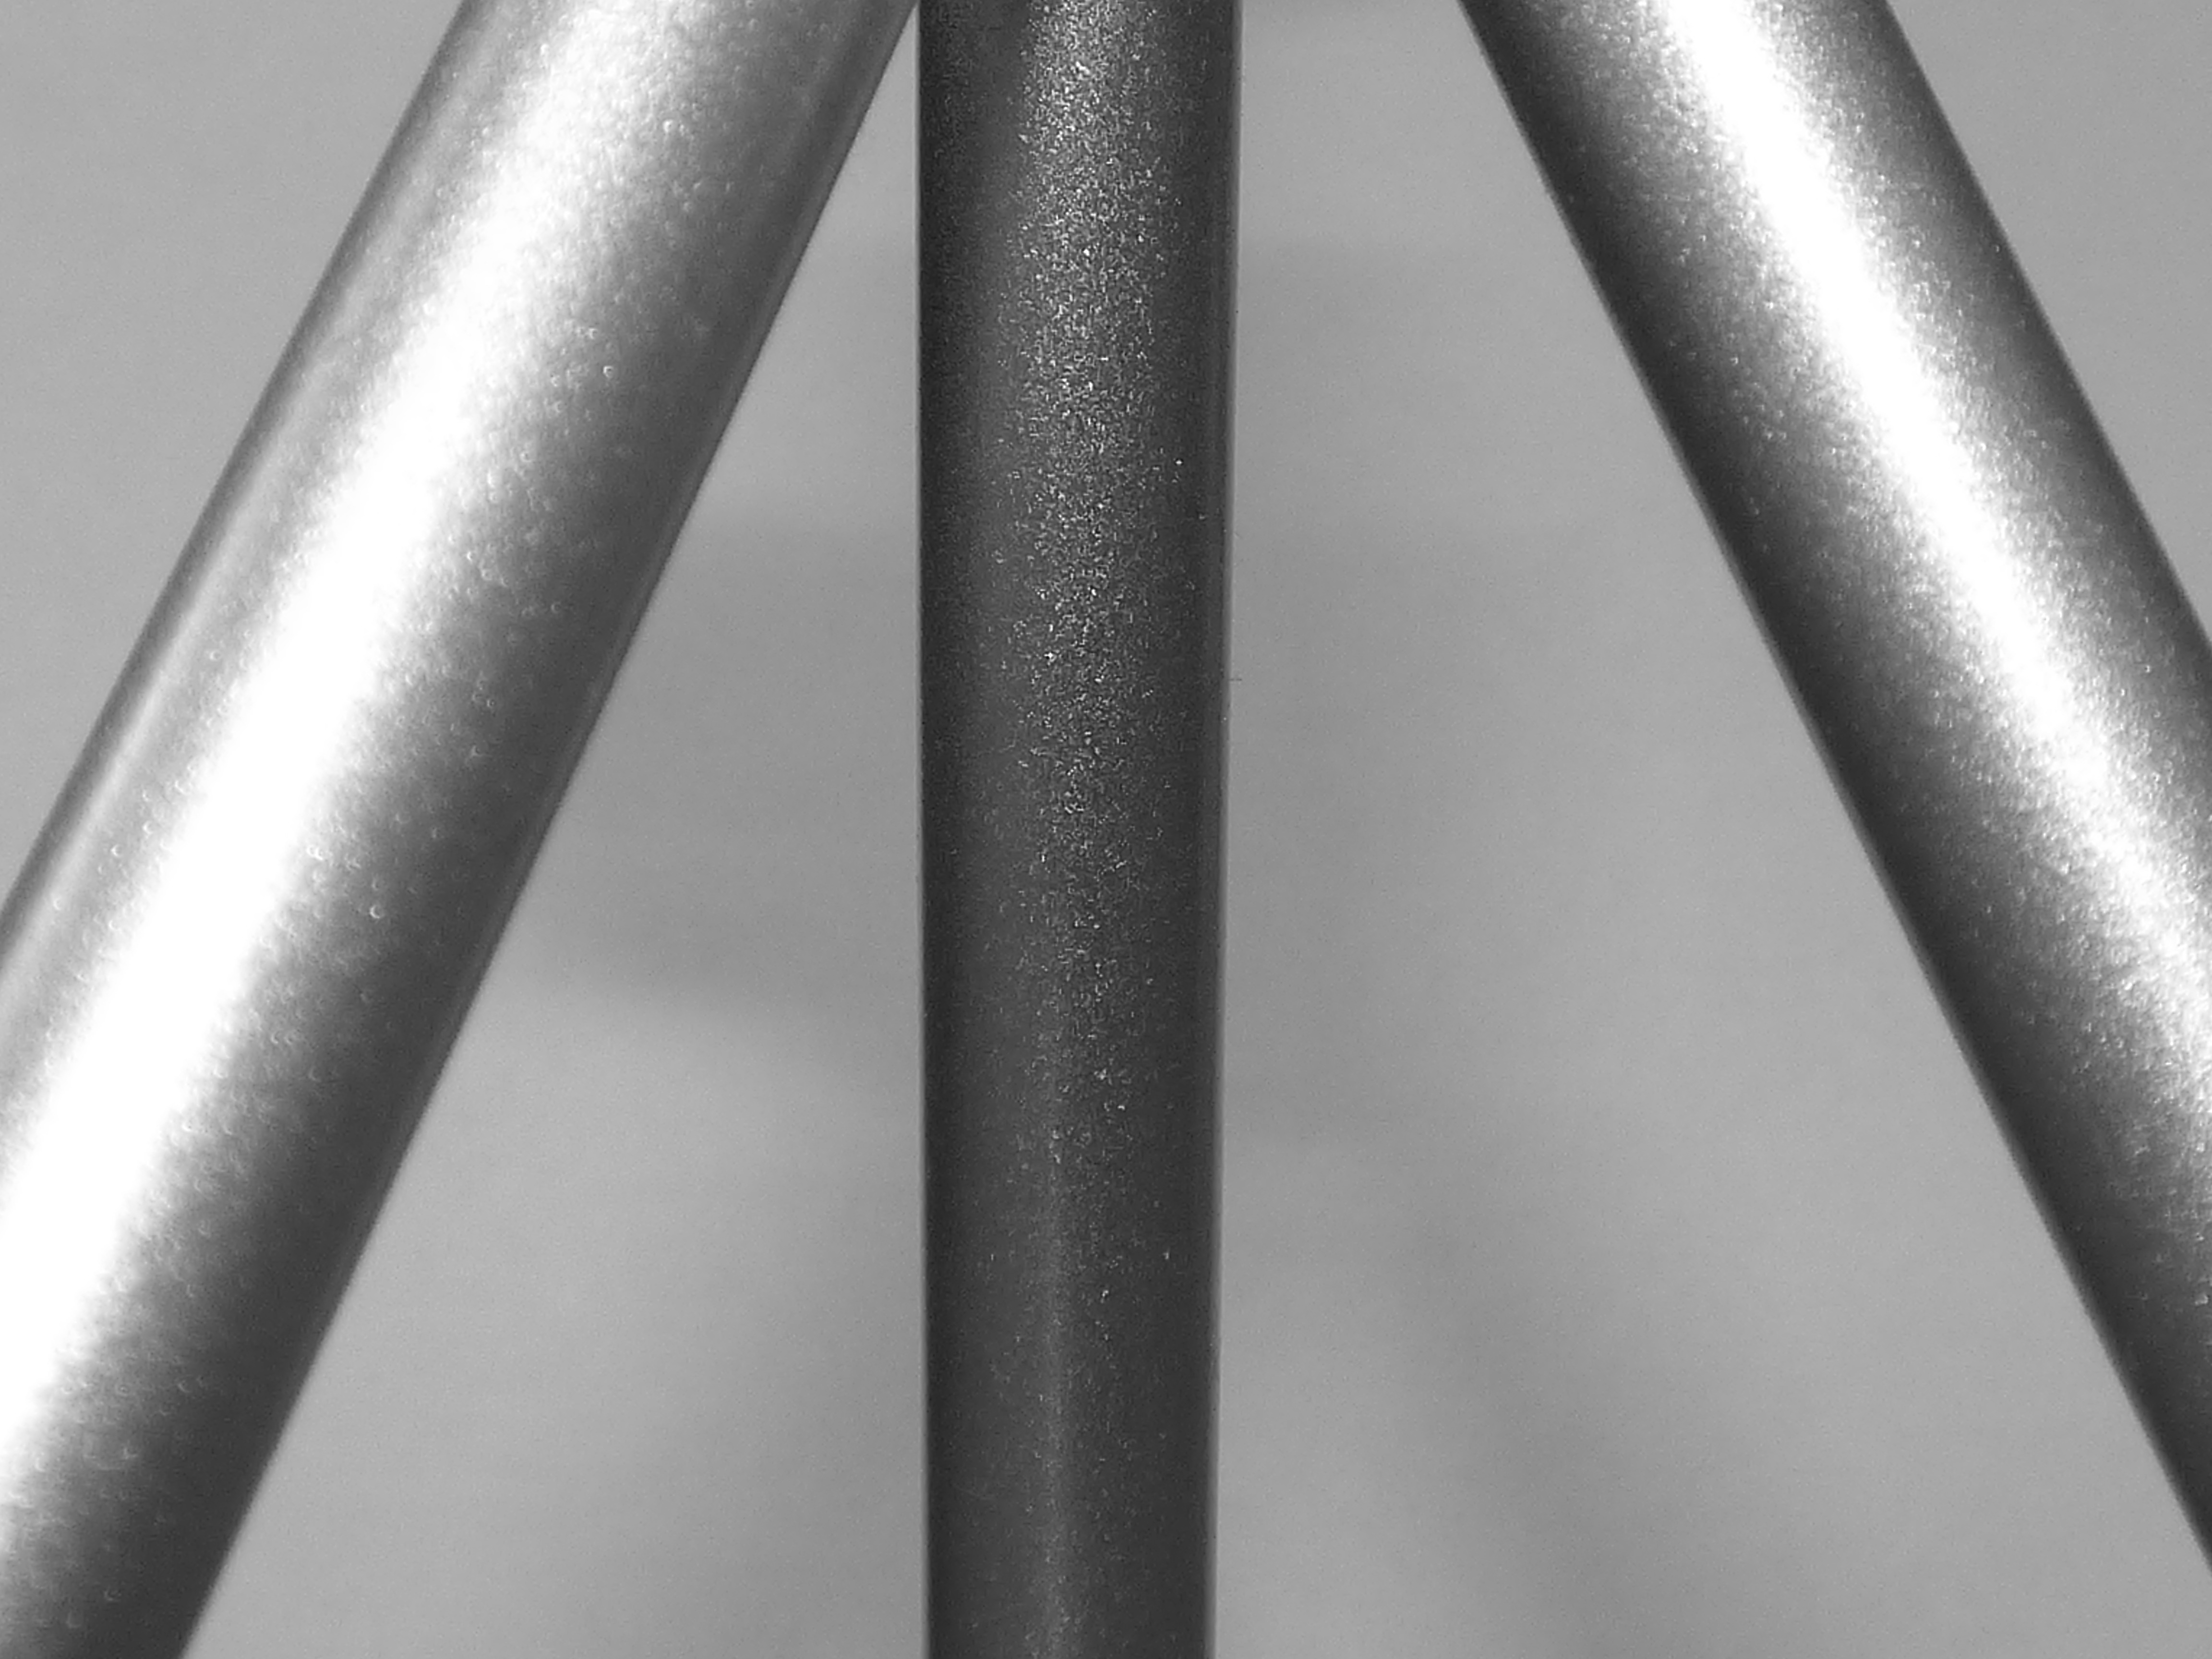
black and white, wheel, tube, steel, line, metal, monochrome, close up, tripod, the design of the, bicycle frame, bicycle part, monochrome photography